AEK Athens F.C.

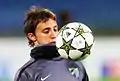
Diego Buonanotte

On 7 June 2013, during an AEK council, it was decided that AEK FC would become an amateur football club and would not participate in the Football League division for the 2013–14 season, preferring instead, to self-relegate and participate in the Football League 2 division and start from scratch. On the same day Dimitris Melissanidis, the former president of the club, became administrative leader of the club, under the supervision of Amateur AEK, with the aim of saving the club. Along with other notable AEK fans and old players, they went on to create the non-profit association Independent Union of Friends of AEK ("Anexártiti Énosi Fίlon AEK") which took the majority stake of the football club.